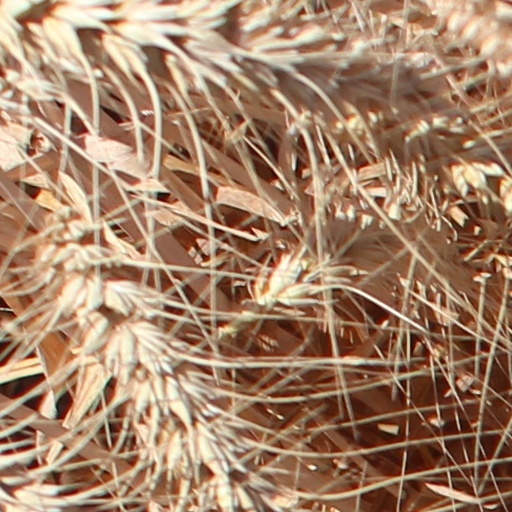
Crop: wheat